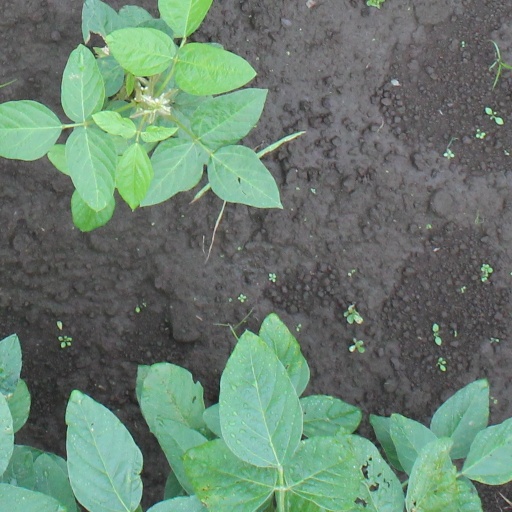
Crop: soybean